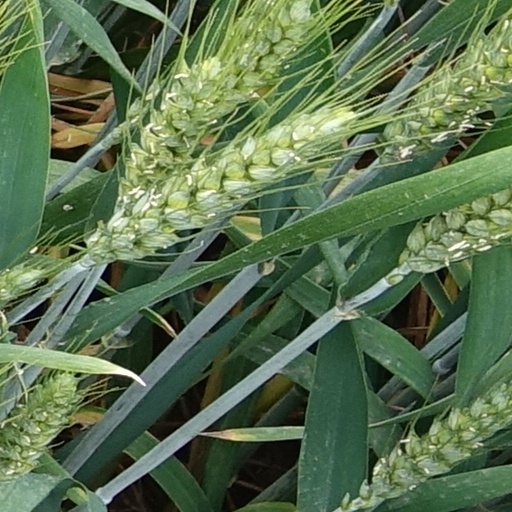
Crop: wheat